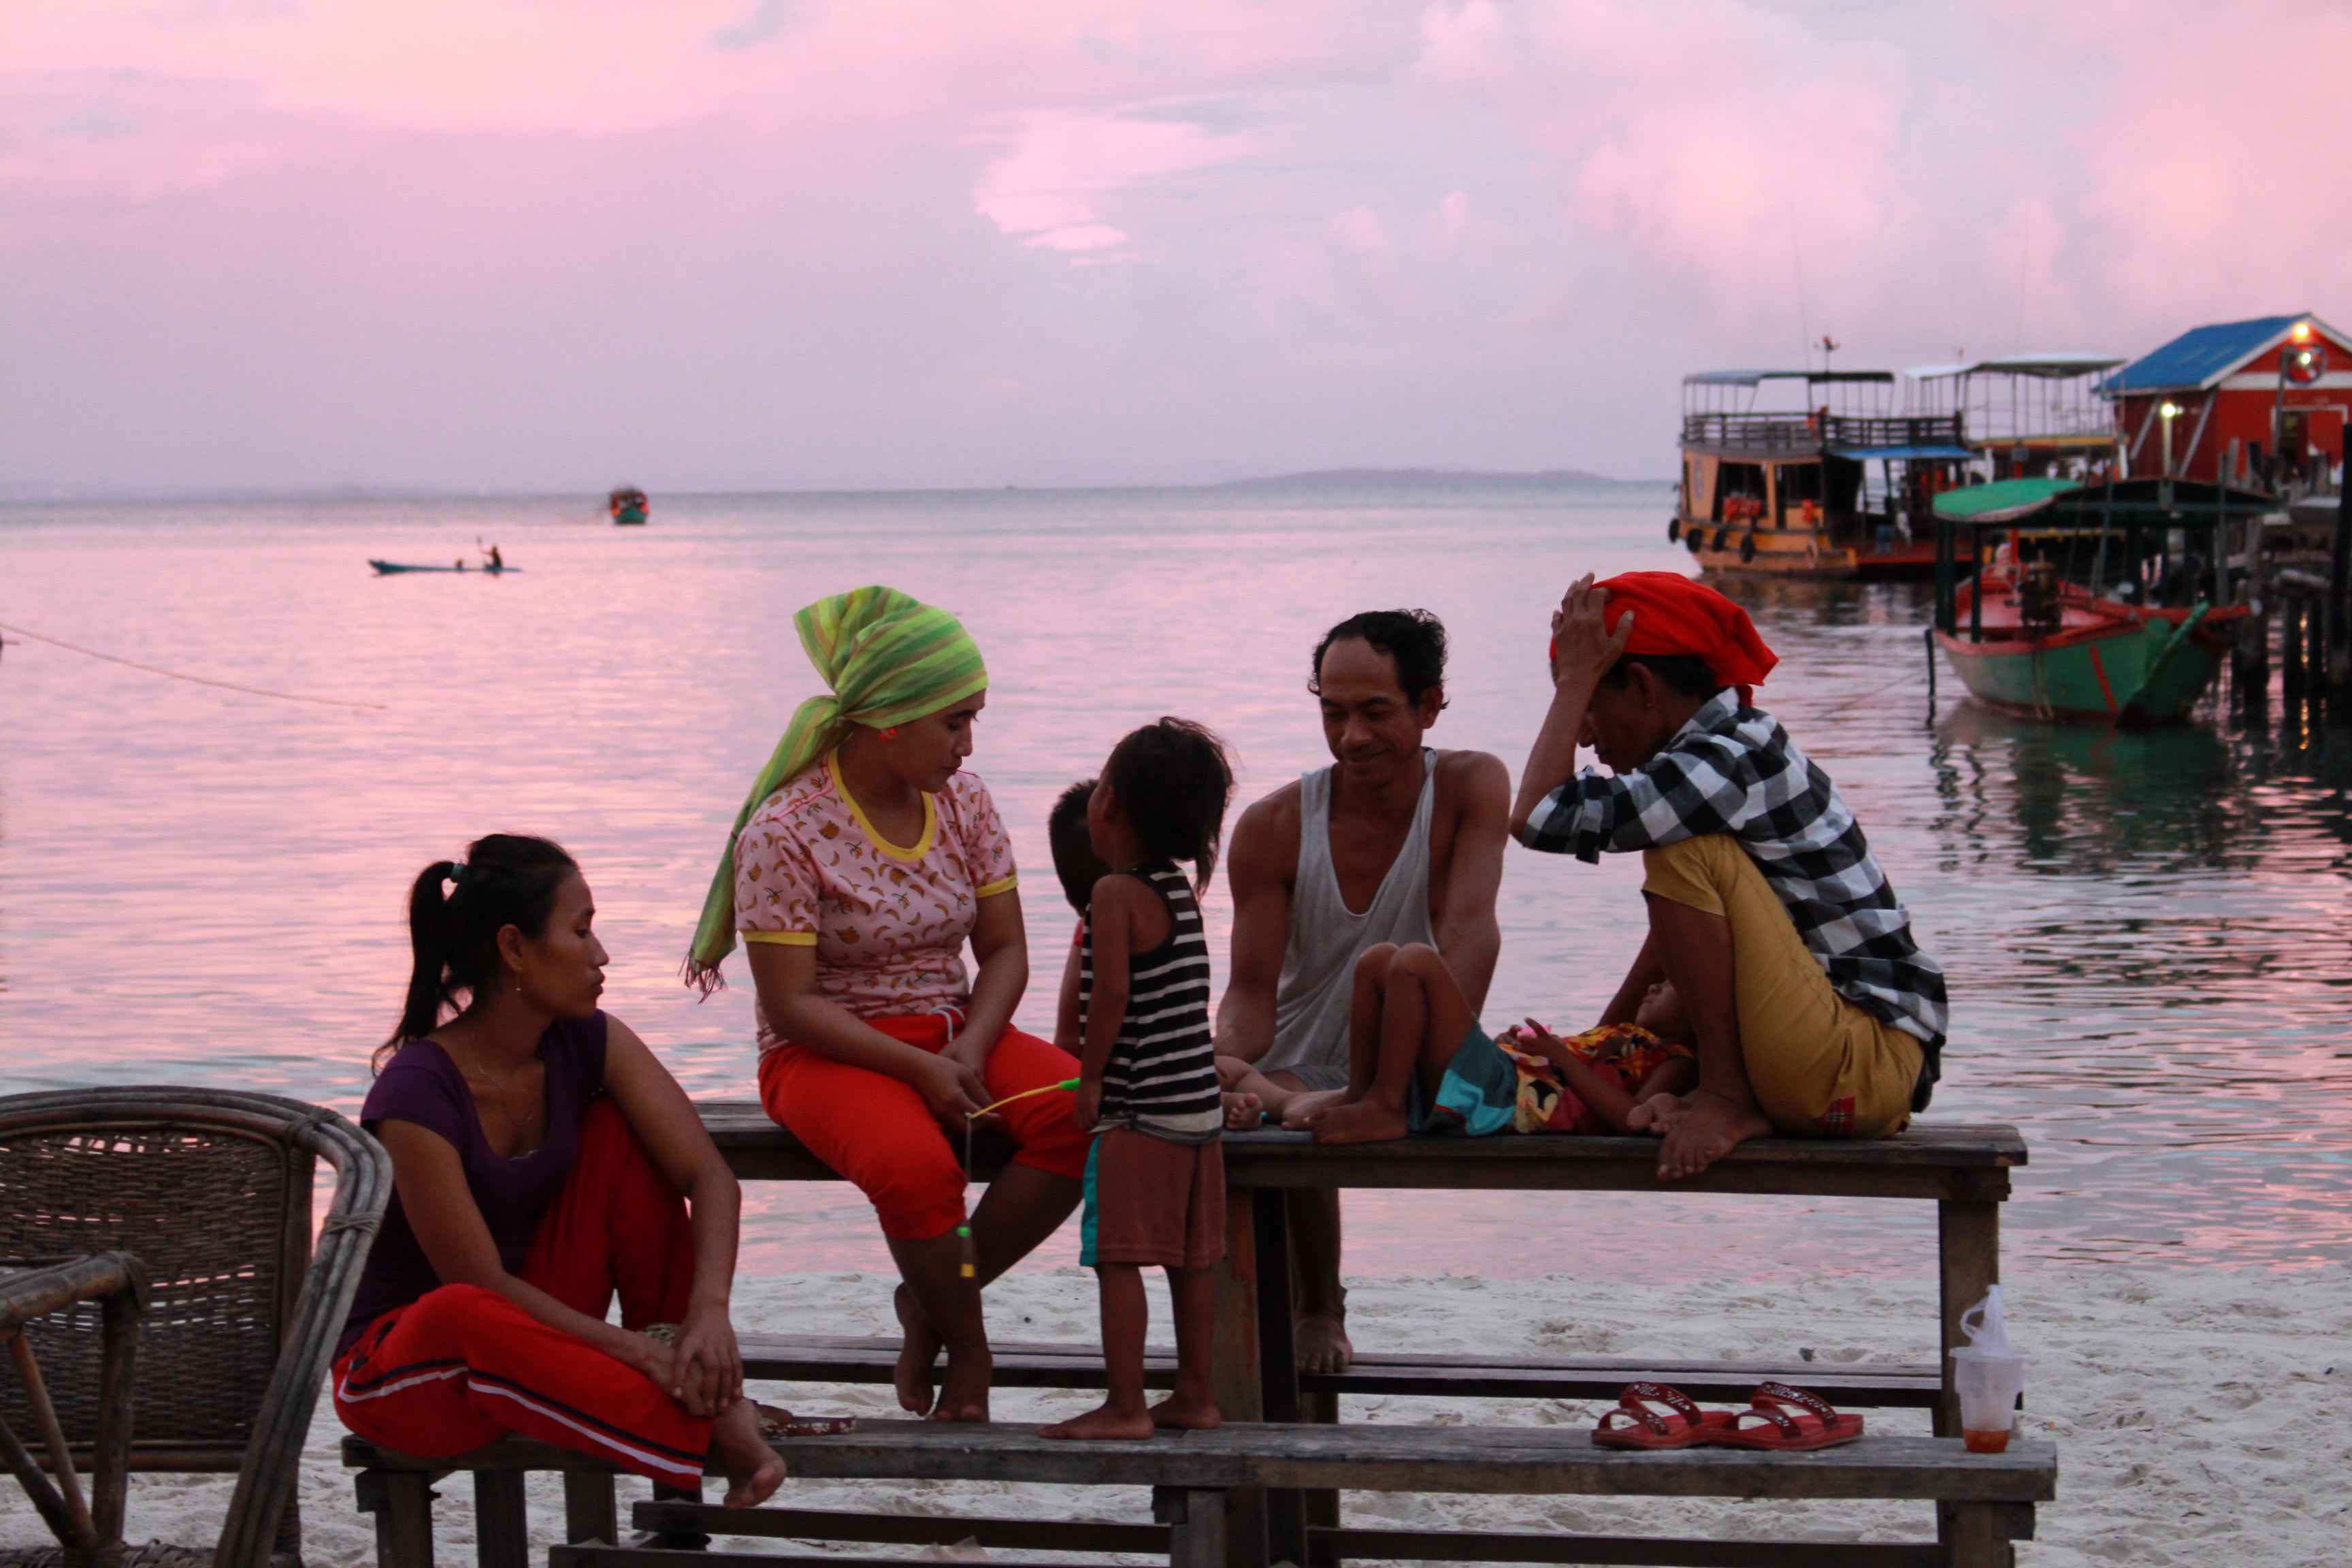
beach, sea, vacation, travel, tourism, leisure